Lin Ma Hang

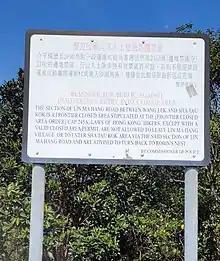
Police Notice about access to Lin Ma Hang. (There is, however, a path outside the closed area parallel to the road)

Since 4 January 2016, the village was excluded from the Frontier Closed Area. Nonetheless, a portion of Lin Ma Hang Road, the access road to the village, between Wang Lek and Lin Ma Hang, still falls within the closed area. Therefore, permits are still required for anyone visiting the village by road to travel on this section of road. Green Minibus 59K from Sheung Shui Station operates to Lin Ma Hang. Passengers for Lin Ma Hang must have a closed area permit, or are required to alight at Wang Lek.